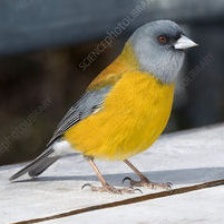
Species: PATAGONIAN SIERRA FINCH
Scientific name: PHRYGILUS PATAGONICUS
ImageNet parent category: house_finch